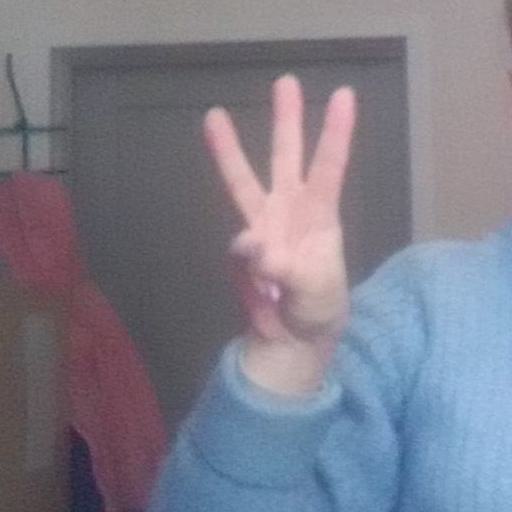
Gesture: three